Thomas Jane

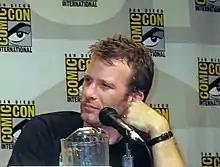
Jane at the 2007 San Diego Comic-Con

Jane said in June 2007 that Zack Snyder had expressed interest in casting him for the role of the Comedian for the adaptation of Alan Moore's graphic novel "Watchmen", but because he was too busy, he turned down the role, which was eventually given to Jeffrey Dean Morgan. The same year he starred in Frank Darabont's adaptation of the Stephen King novella, "The Mist". His directorial debut was the 2009 film "Dark Country", in which he also played the main character. In 2009, Jane starred with Ving Rhames in the crime film "Give 'Em Hell, Malone", which premiered at San Diego Comic-Con.